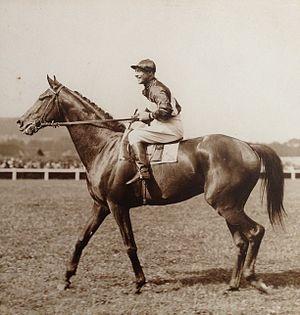
Prince Rose 1932
Prince Rose, né en 1928 en Angleterre et acheté en 1929 par un éleveur belge, est considéré comme le meilleur cheval de courses belge de tous les temps. Il est mort en 1944, victime de tirs militaires durant la Seconde Guerre mondiale.
Le Grand Prix de Saint-Cloud est une course hippique de plat se déroulant fin juin-début juillet sur l'Hippodrome de Saint-Cloud à Saint-Cloud. C'est une course de Groupe I réservée aux chevaux de 4 ans et plus, disputée sur la distance de 2 400 mètres et dotée d'une allocation de 400 000 €.